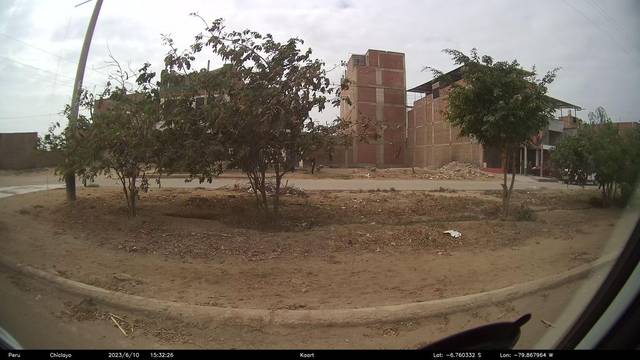
Region: Peru
Coordinates: -6.76, -79.868